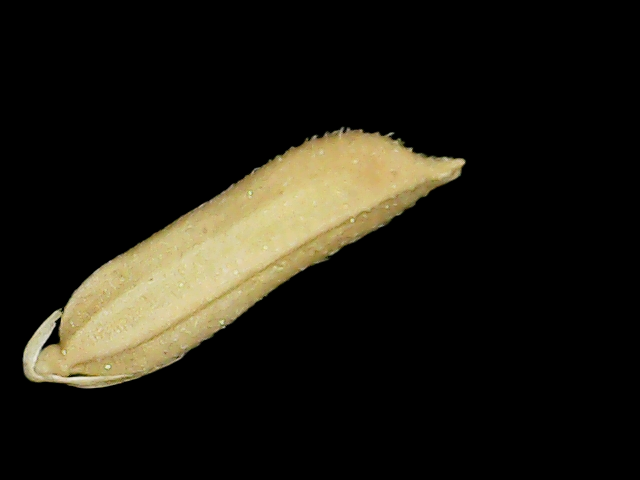
Rice variety: Binadhan19